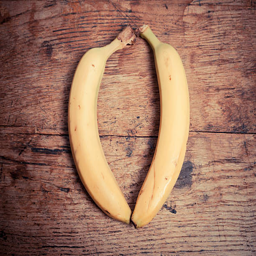
bananas arranged on a wooden table